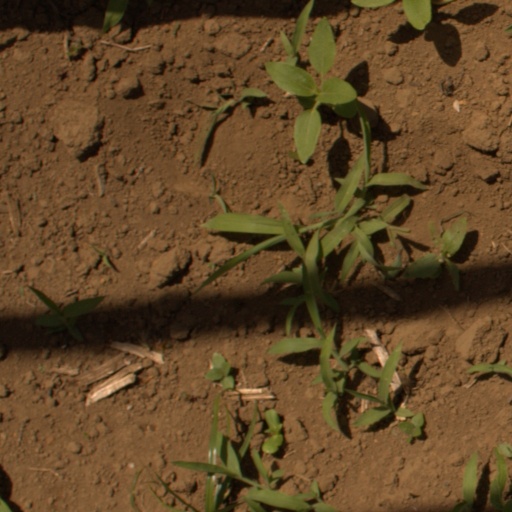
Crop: Jerusalem artichoke